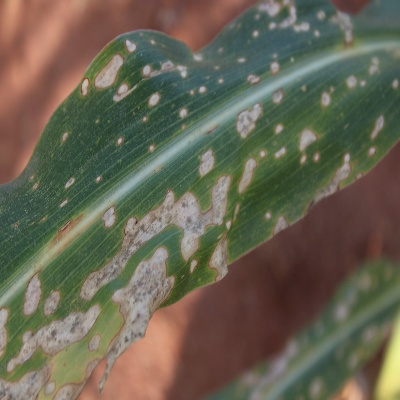
Crop: Maize
Condition: leaf blight